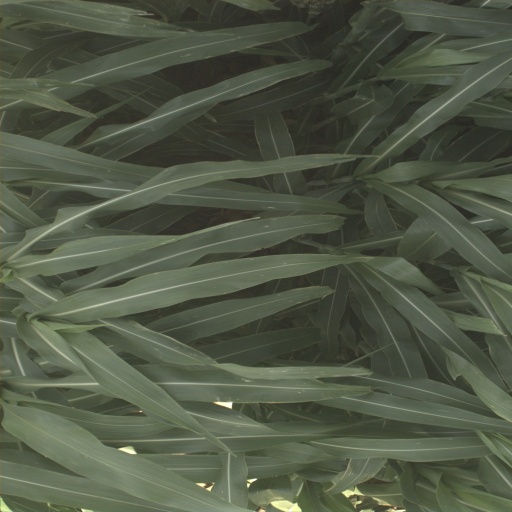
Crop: sorghum